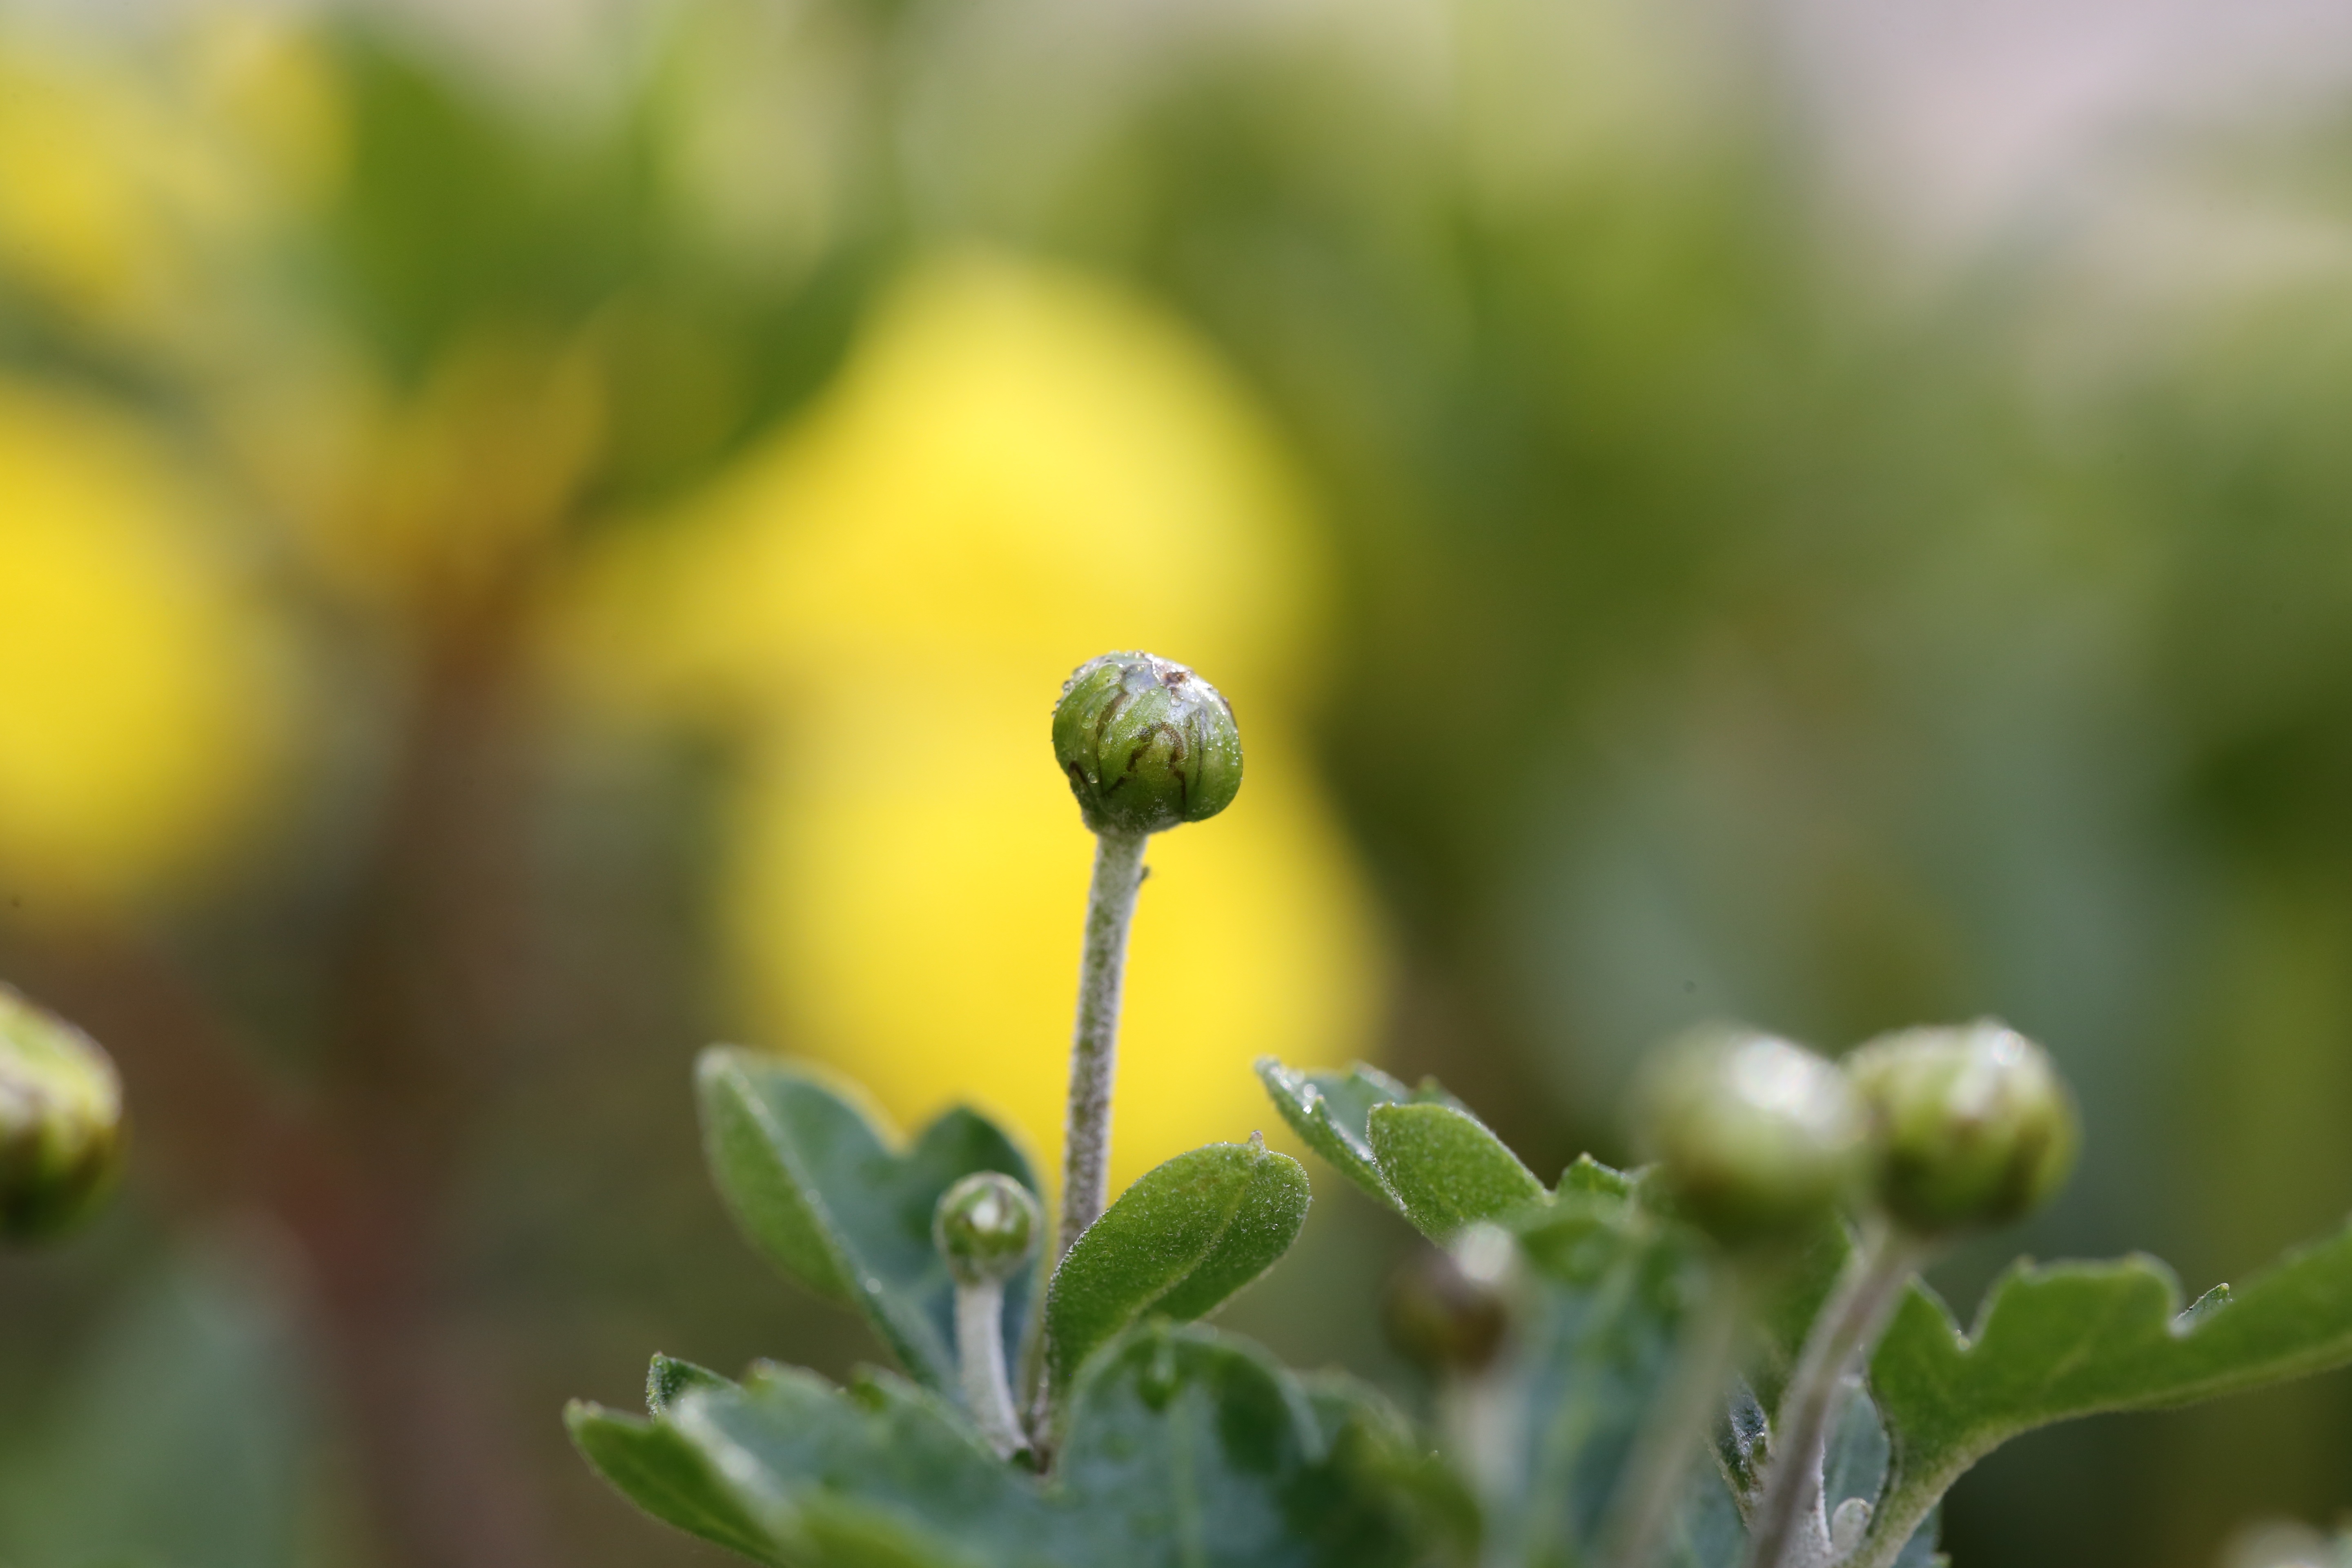
nature, blossom, plant, photography, meadow, leaf, flower, petal, spring, green, produce, botany, yellow, flora, wildflower, flowers, close up, bud, macro photography, flowering plant, daisy family, plant stem, land plant